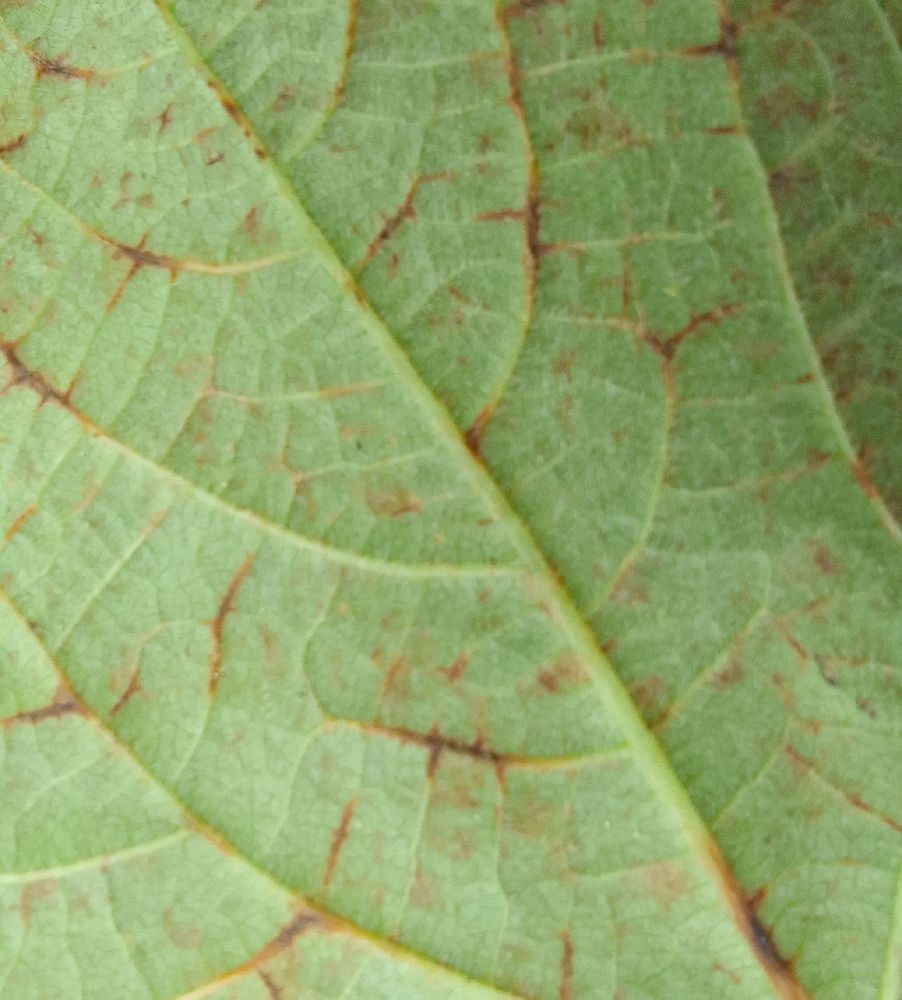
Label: anthracnose